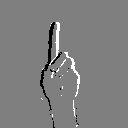
ASL letter: d